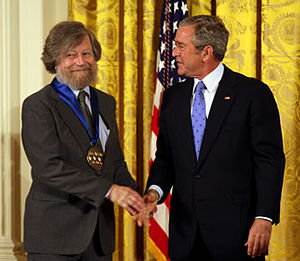
Morten Lauridsen
Morten Lauridsen modtager the National Medal of Arts fra George W. Bush i 2007.
Morten Lauridsen er en amerikansk komponist af dansk afstamning. Han er en mangeårig professor i komposition ved University of Southern California's Thornton School of Music, og fungerede som leder af dets kompositions-afdeling 1990-02.